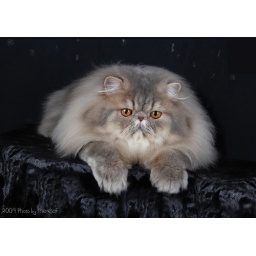
KITTENS - 1st. ShakesPurr Every Inch A King. Blue spotted tabby Persian male Owned and bred by Hannelie Rohrs